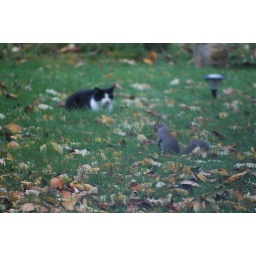
squirrels play chicken with the neighbours cat, drives the cat mad because he cant get anywhere near them